Tibetan culture

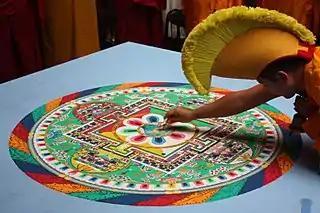
Tibetan Gelug monk and sand mandala

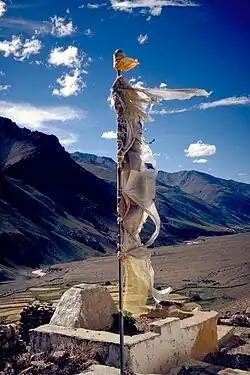
Prayer flags

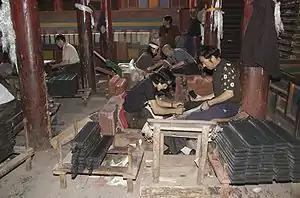
Woodblock printing

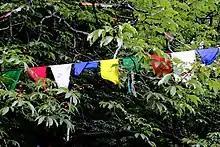
The Image of Tibetan prayer flags Wind Horse

Tibet developed a distinct culture due to its geographic and climatic conditions. While influenced by neighboring cultures from China, India, and Nepal, the Himalayan region's remoteness and inaccessibility have preserved distinct local influences, and stimulated the development of its distinct culture.